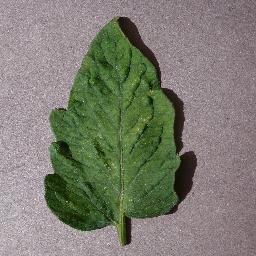
Label: Tomato___Spider_mites Two-spotted_spider_mite